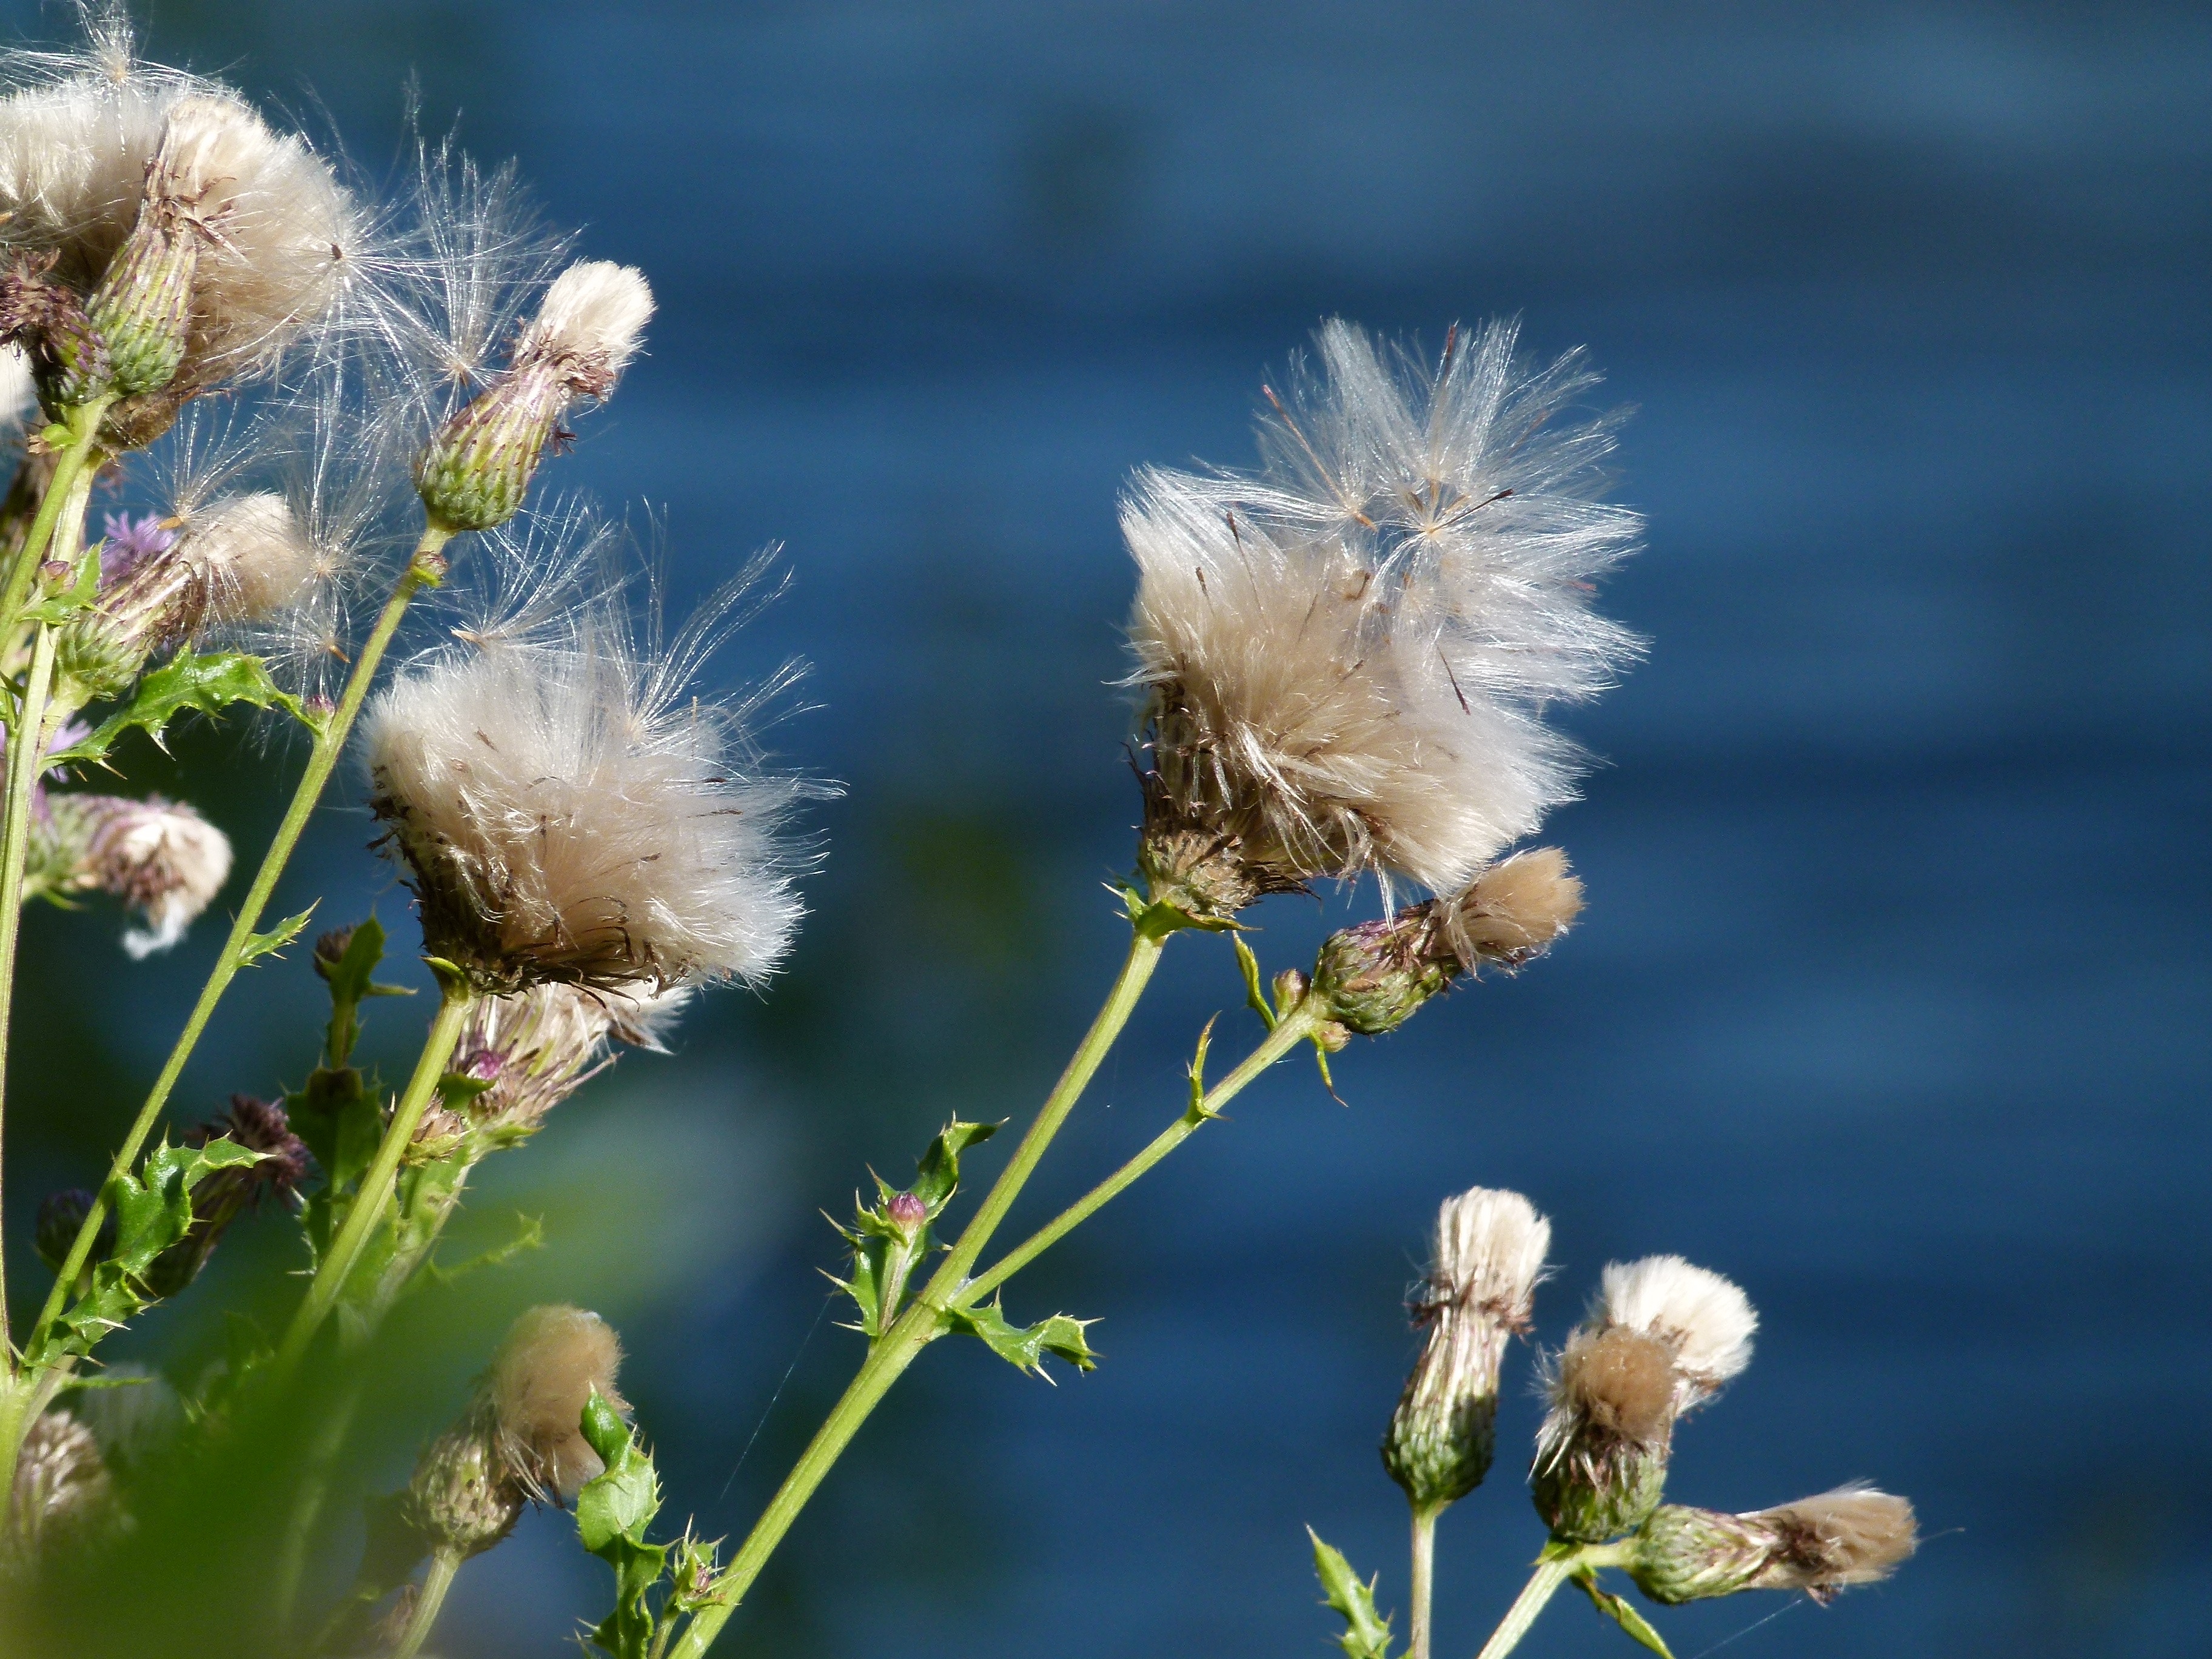
nature, grass, blossom, plant, meadow, dandelion, flower, pollen, insect, autumn, botany, flora, fauna, wild flower, wildflower, close up, wild plant, withered, thistle, macro photography, flowering plant, daisy family, ripe fruit, grass family, plant stem, land plant